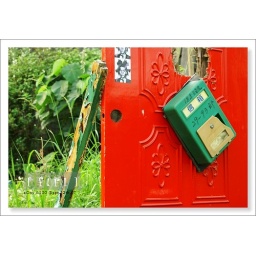
the red door in the field .2